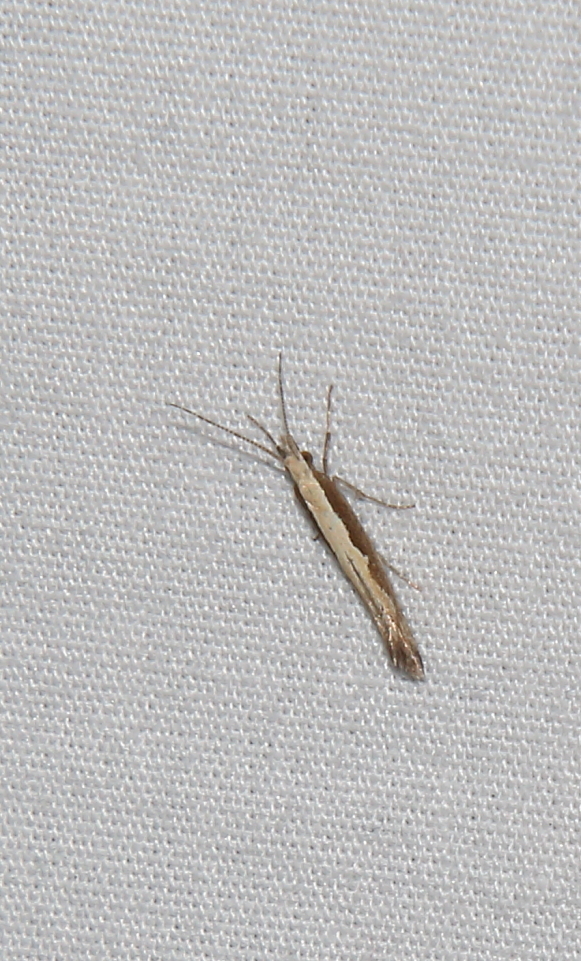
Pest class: diamondback_moth